Neal Cotts

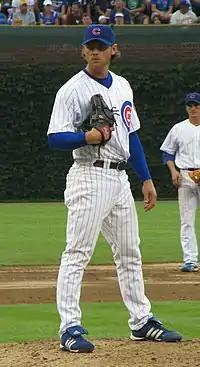
Cotts during his tenure with the Chicago Cubs in 2008

On December 13, 2007, the Cubs re-signed Cotts to a one-year contract for $800,000. He began the 2008 season in Triple–A, as he'd ended the previous season. He would be recalled from Triple–A, however, in May and remained with Cubs as their primary left handed reliever after the club had traded away veteran pitcher Scott Eyre.